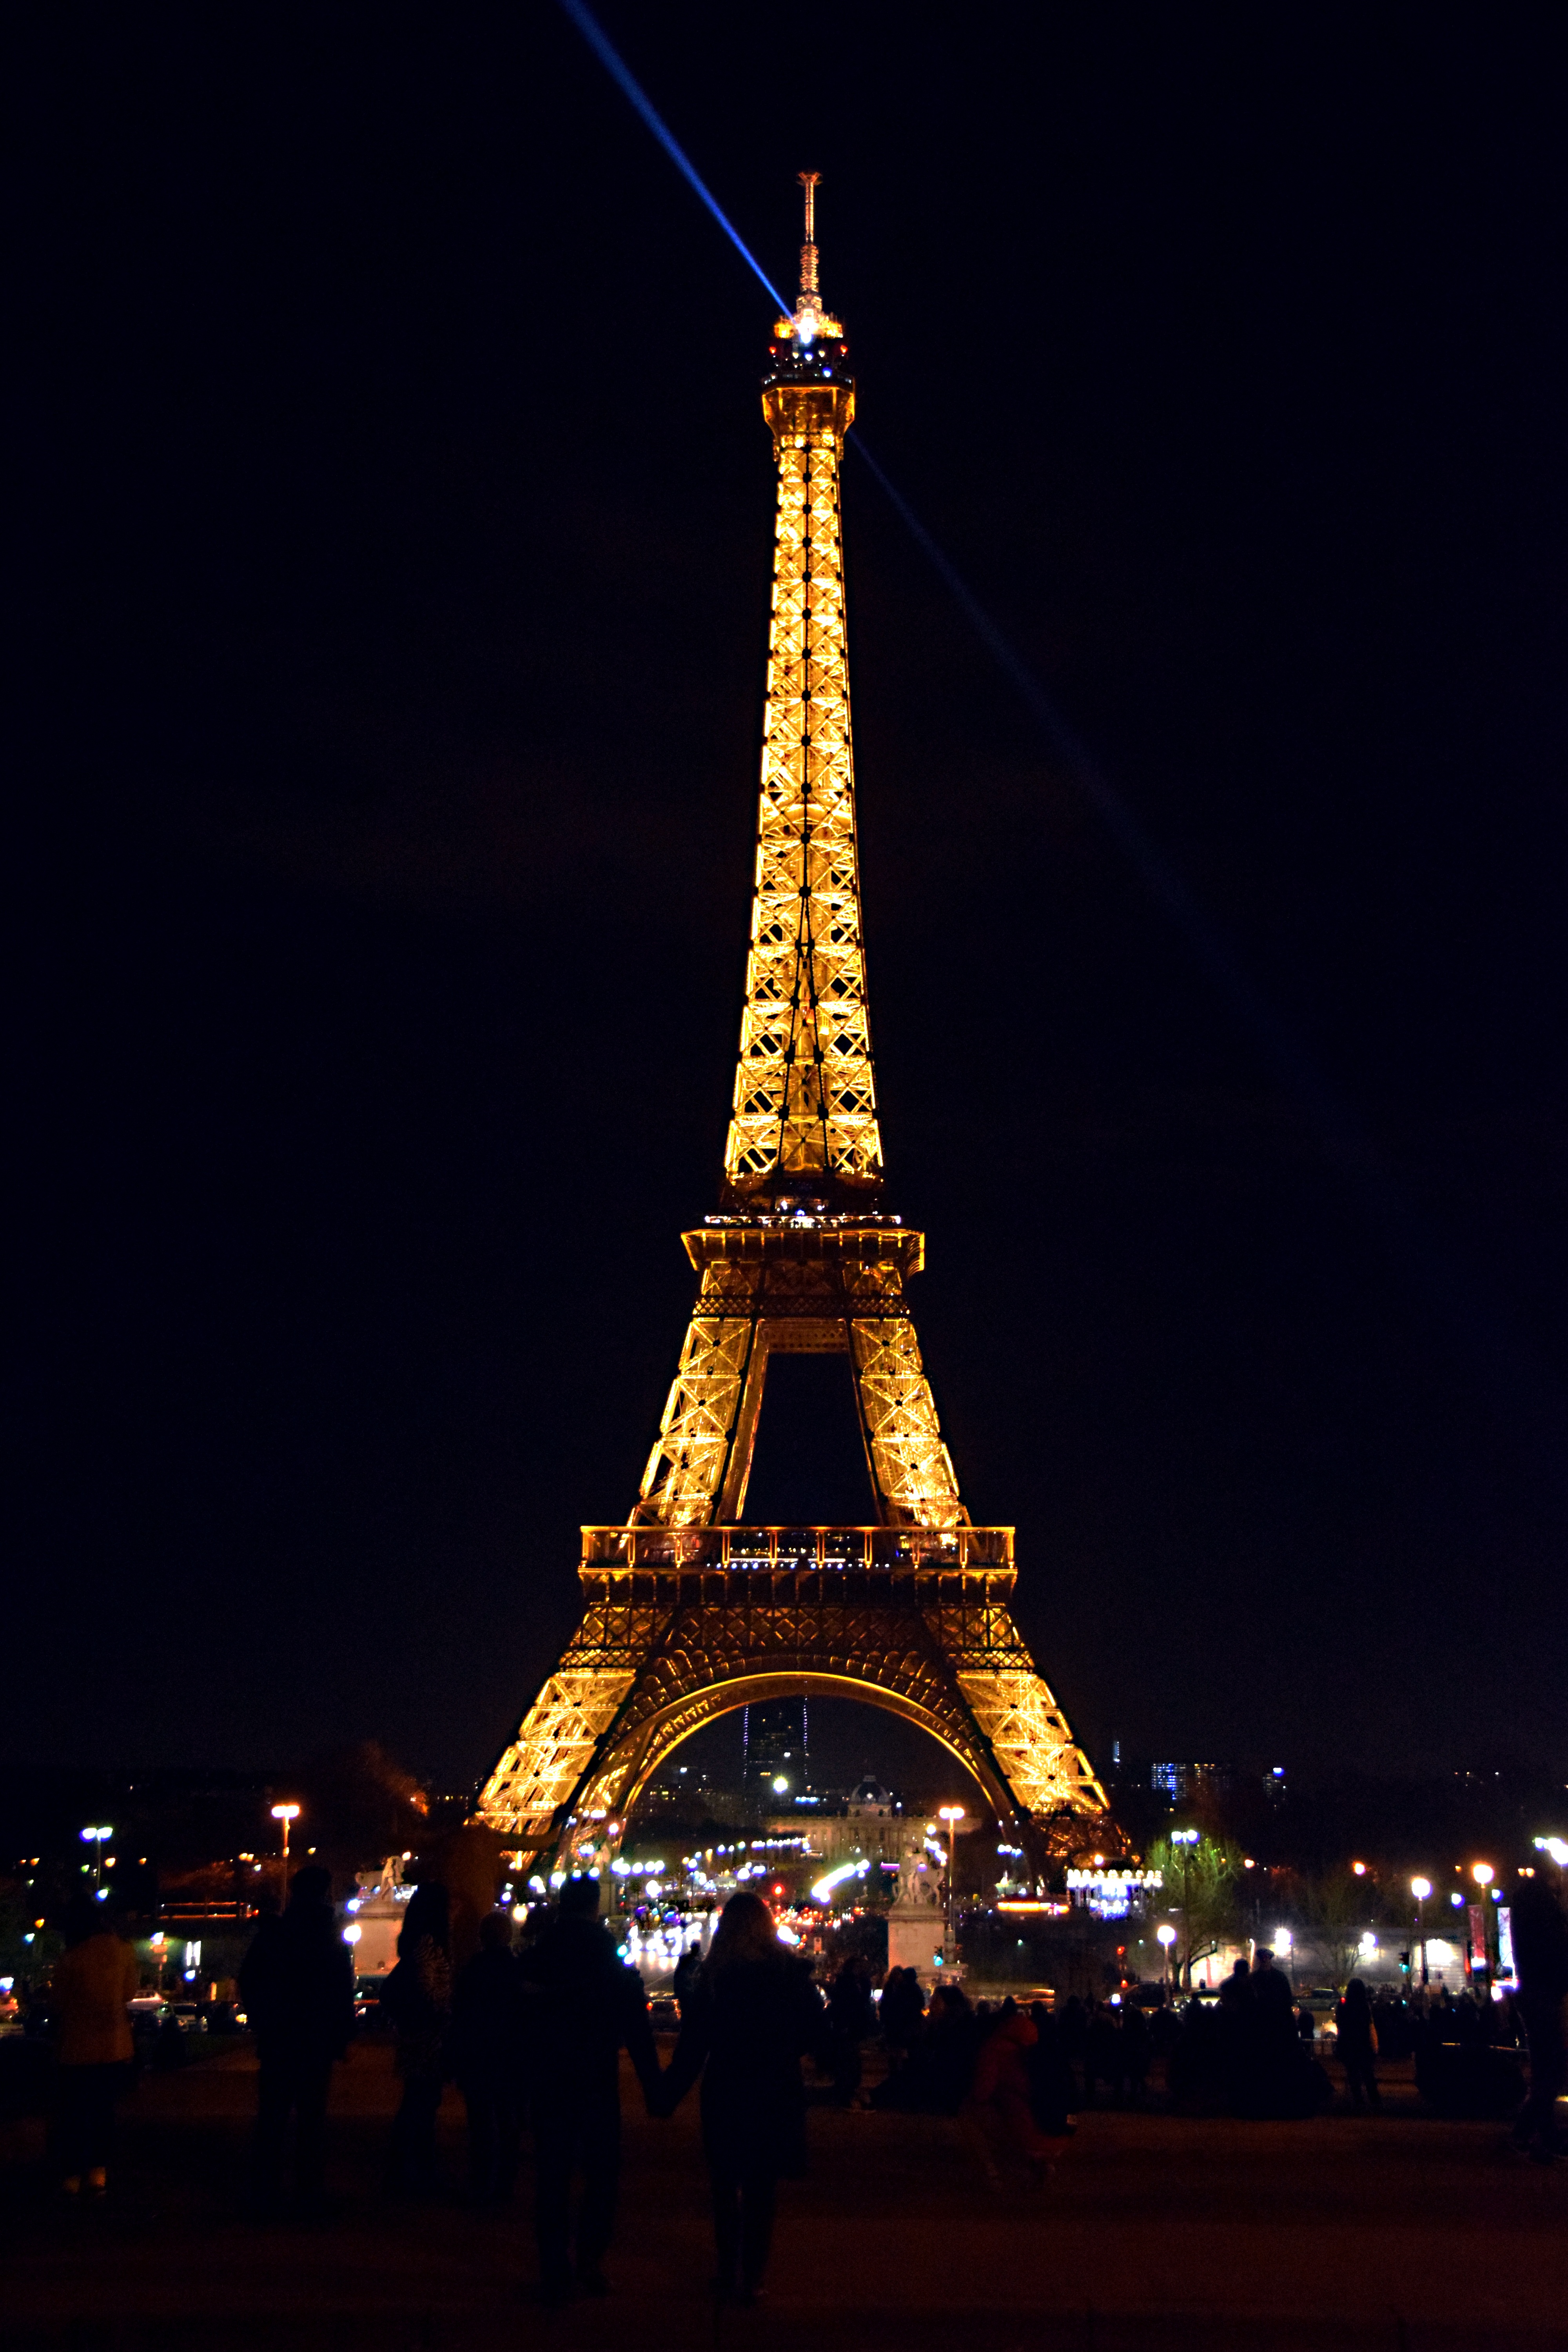
light, architecture, night, city, eiffel tower, paris, urban, cityscape, france, europe, evening, tower, landmark, christmas tree, illuminated, christmas decoration, french, european